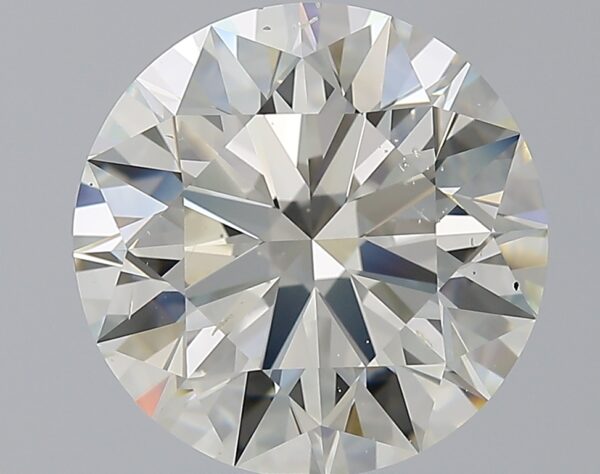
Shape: round
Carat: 6.01
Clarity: SI1
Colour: K
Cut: EX
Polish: EX
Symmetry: EX
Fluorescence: ST
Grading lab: GIA
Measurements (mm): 11.61 x 11.69 x 7.2